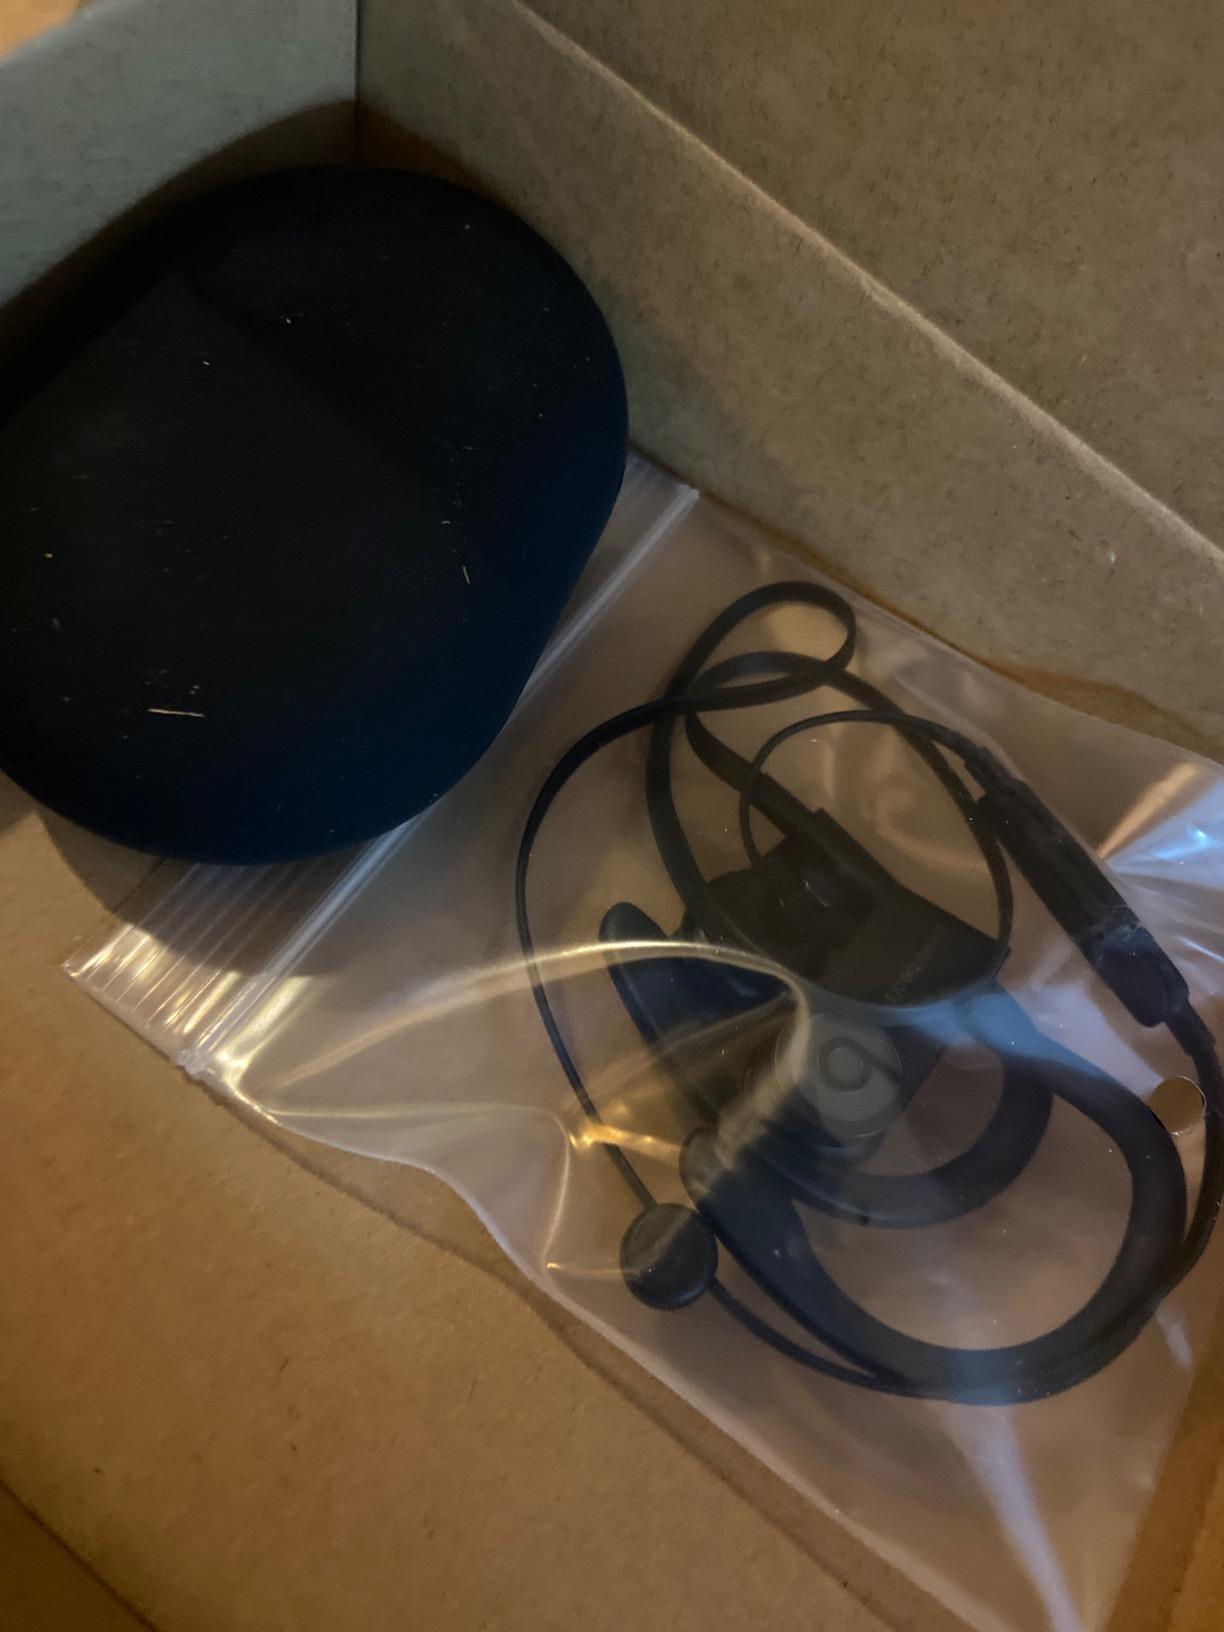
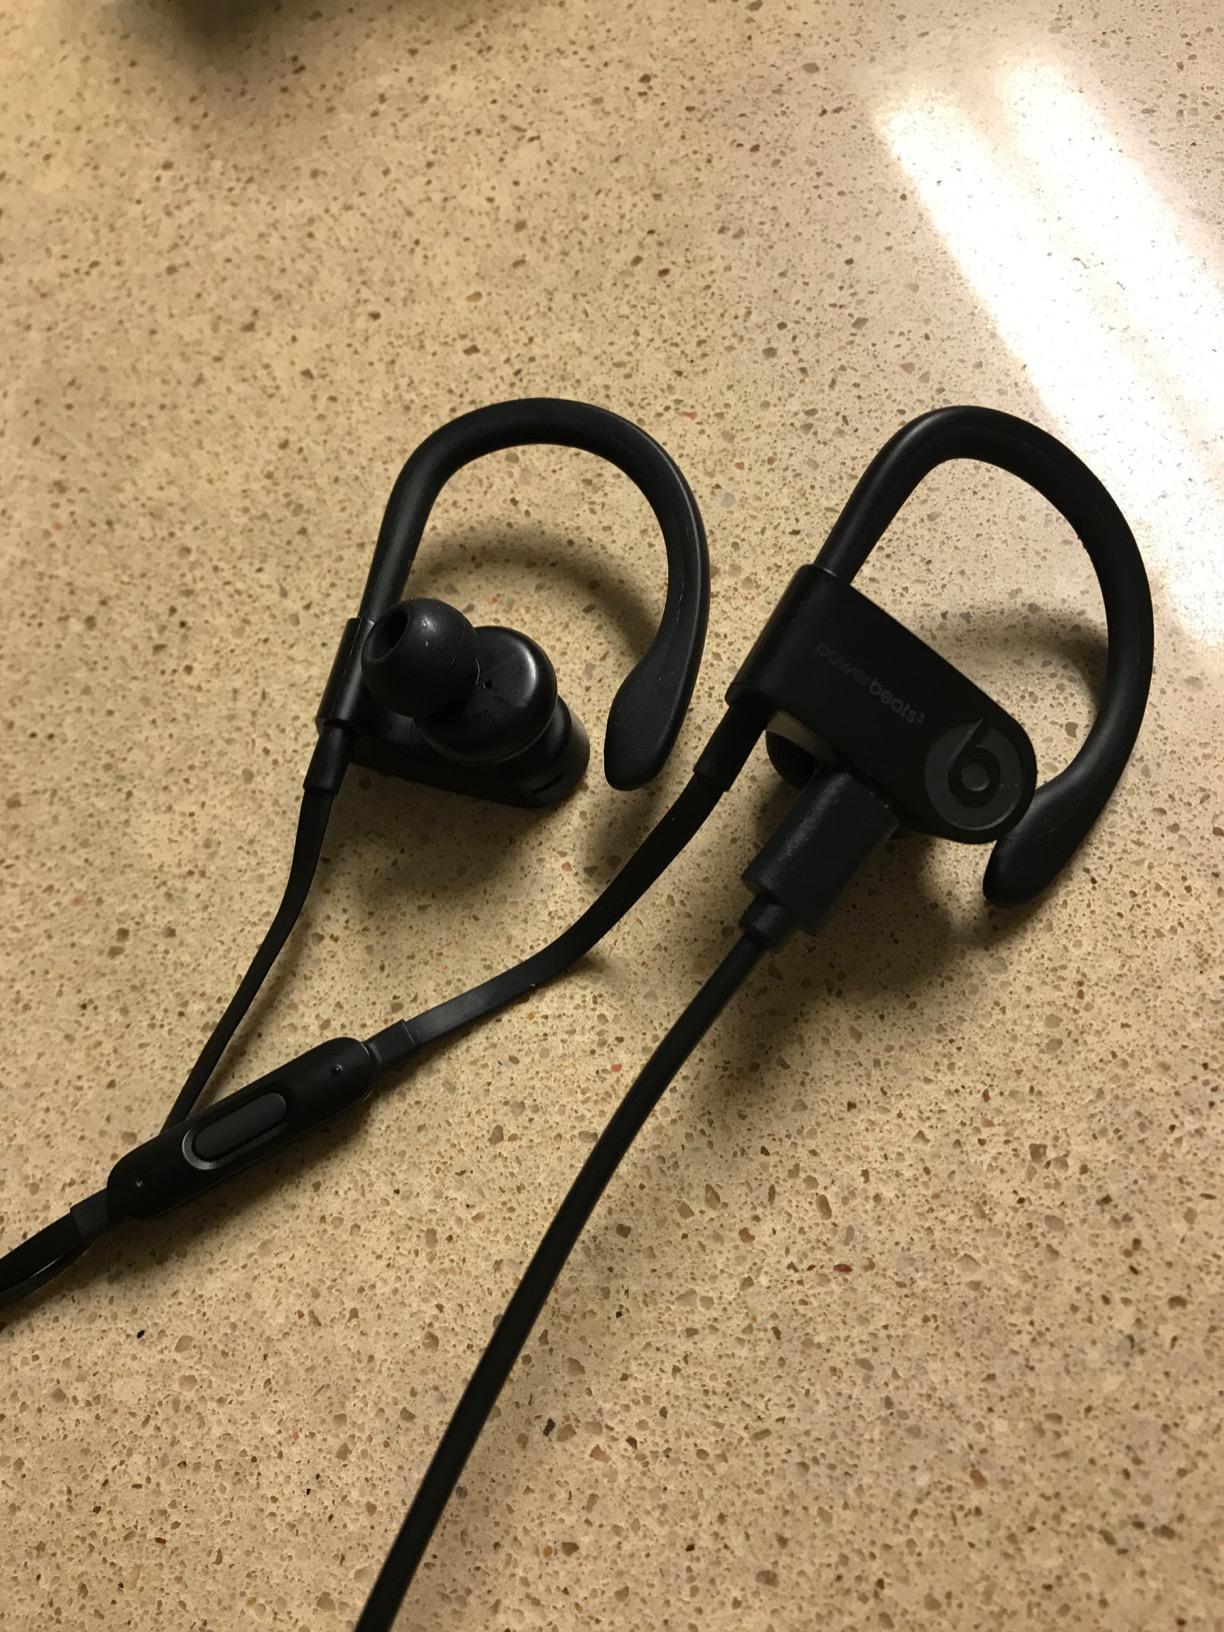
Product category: headphones
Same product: yes